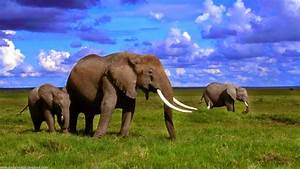
Label: elefante